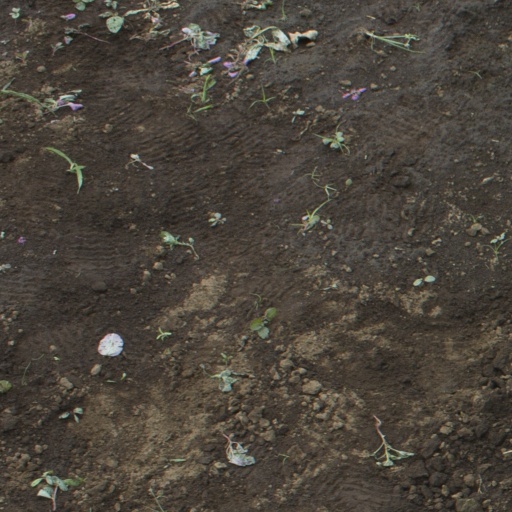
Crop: soybean